Grover Cleveland

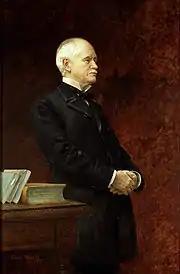
John Tyler Morgan, Senator from Alabama, opposed Cleveland on free silver, the tariff, and the Hawaii treaty, saying of Cleveland that "I hate the ground that man walks on."

Having succeeded in reversing the Harrison administration's silver policy, Cleveland sought next to reverse the effects of the McKinley Tariff. The Wilson–Gorman Tariff Act was introduced by West Virginian Representative William L. Wilson in December 1893. After lengthy debate, the bill passed the House by a considerable margin. The bill proposed moderate downward revisions in the tariff, especially on raw materials. The shortfall in revenue was to be made up by an income tax of two percent on income above $4,000.